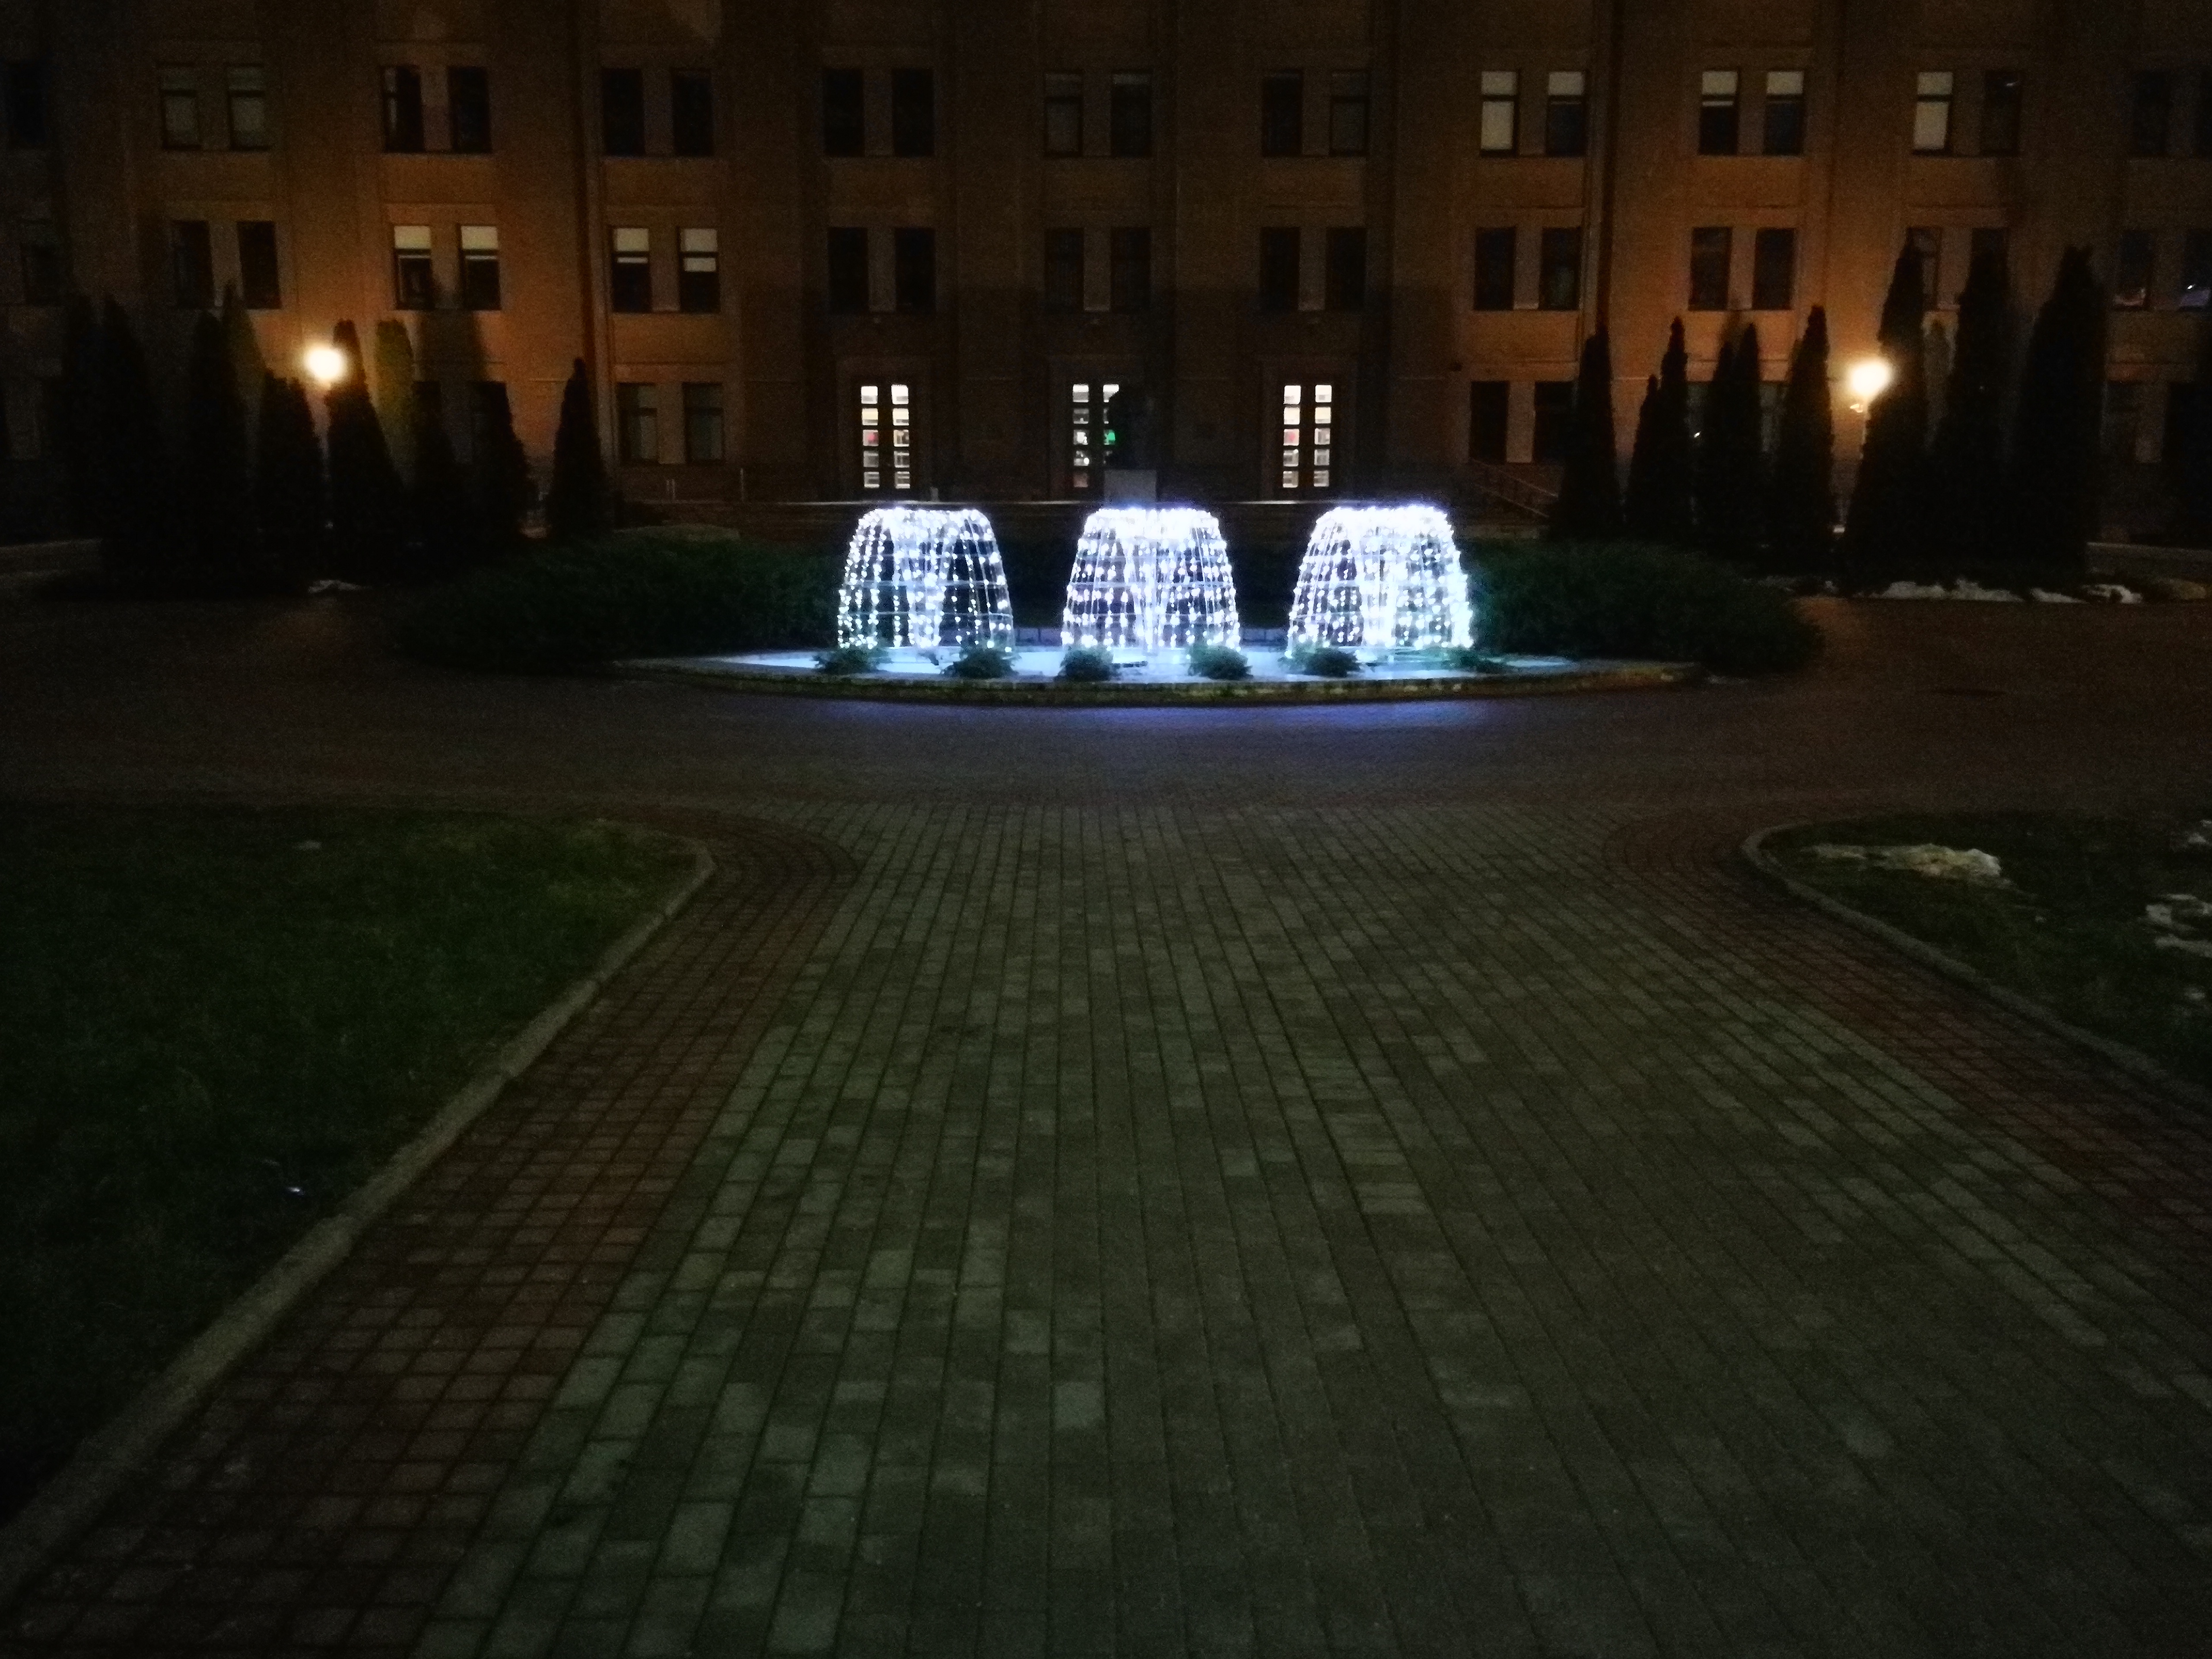
daugavpils, night, landmark, light, lighting, sky, architecture, water, darkness, reflection, design, tree, city, symmetry, photography, midnight, plant, space, tourist attraction